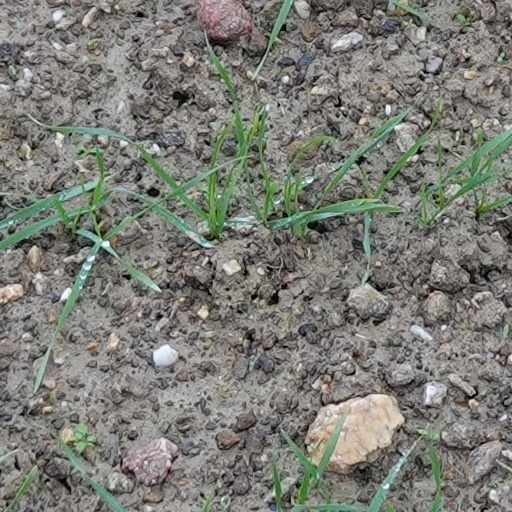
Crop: wheat